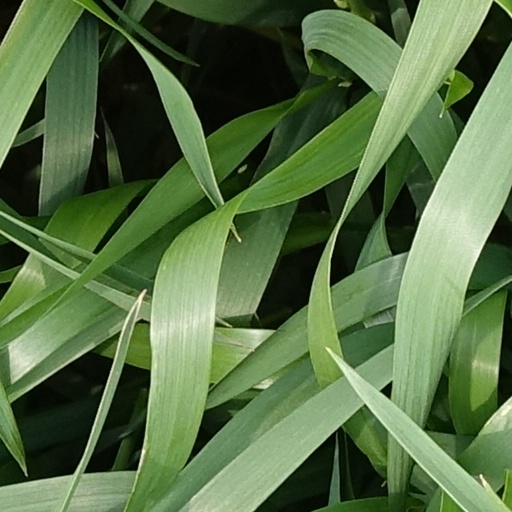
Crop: wheat